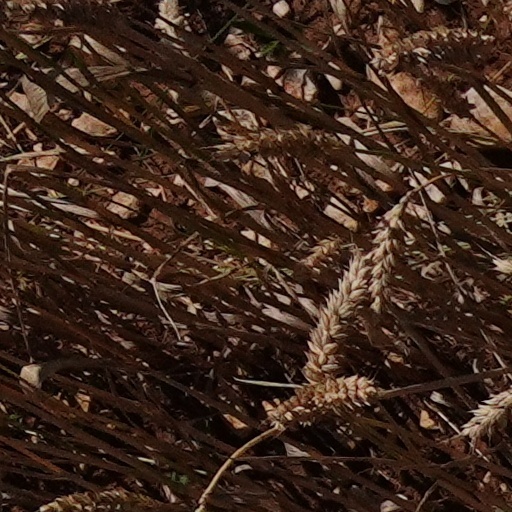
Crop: wheat